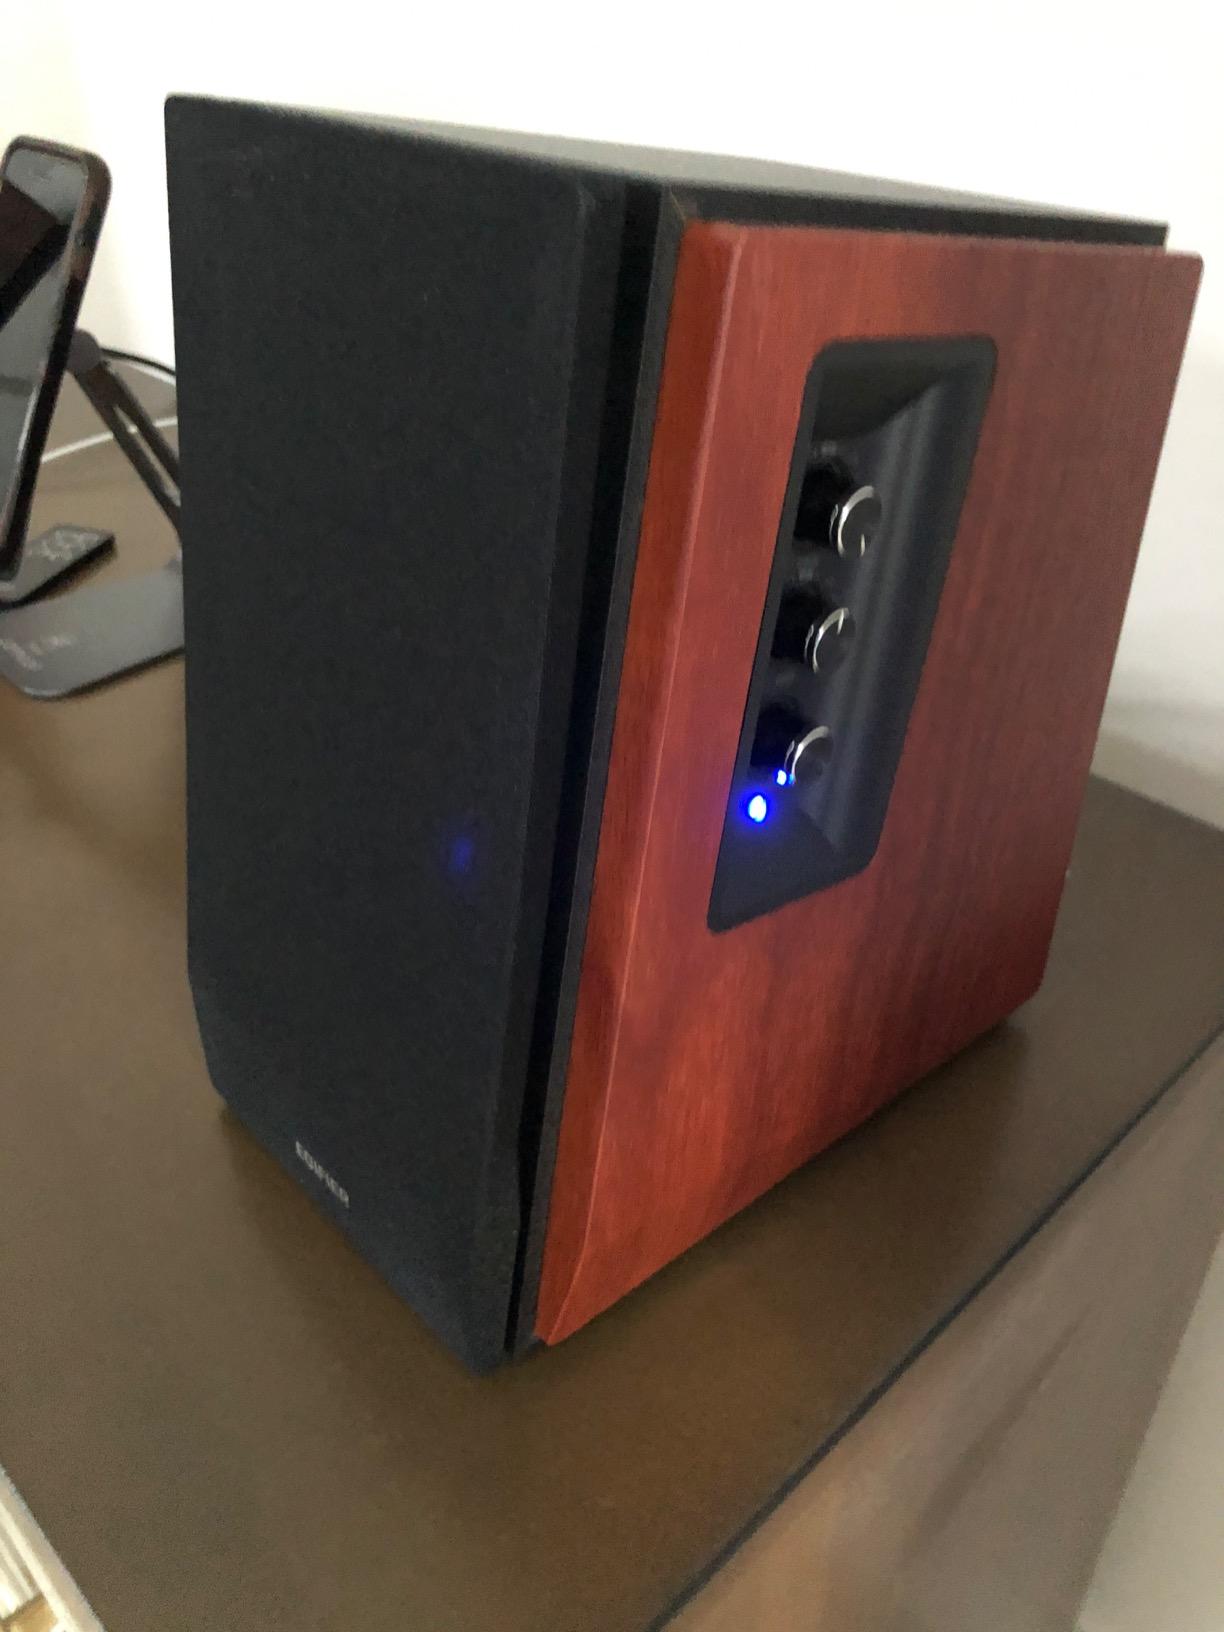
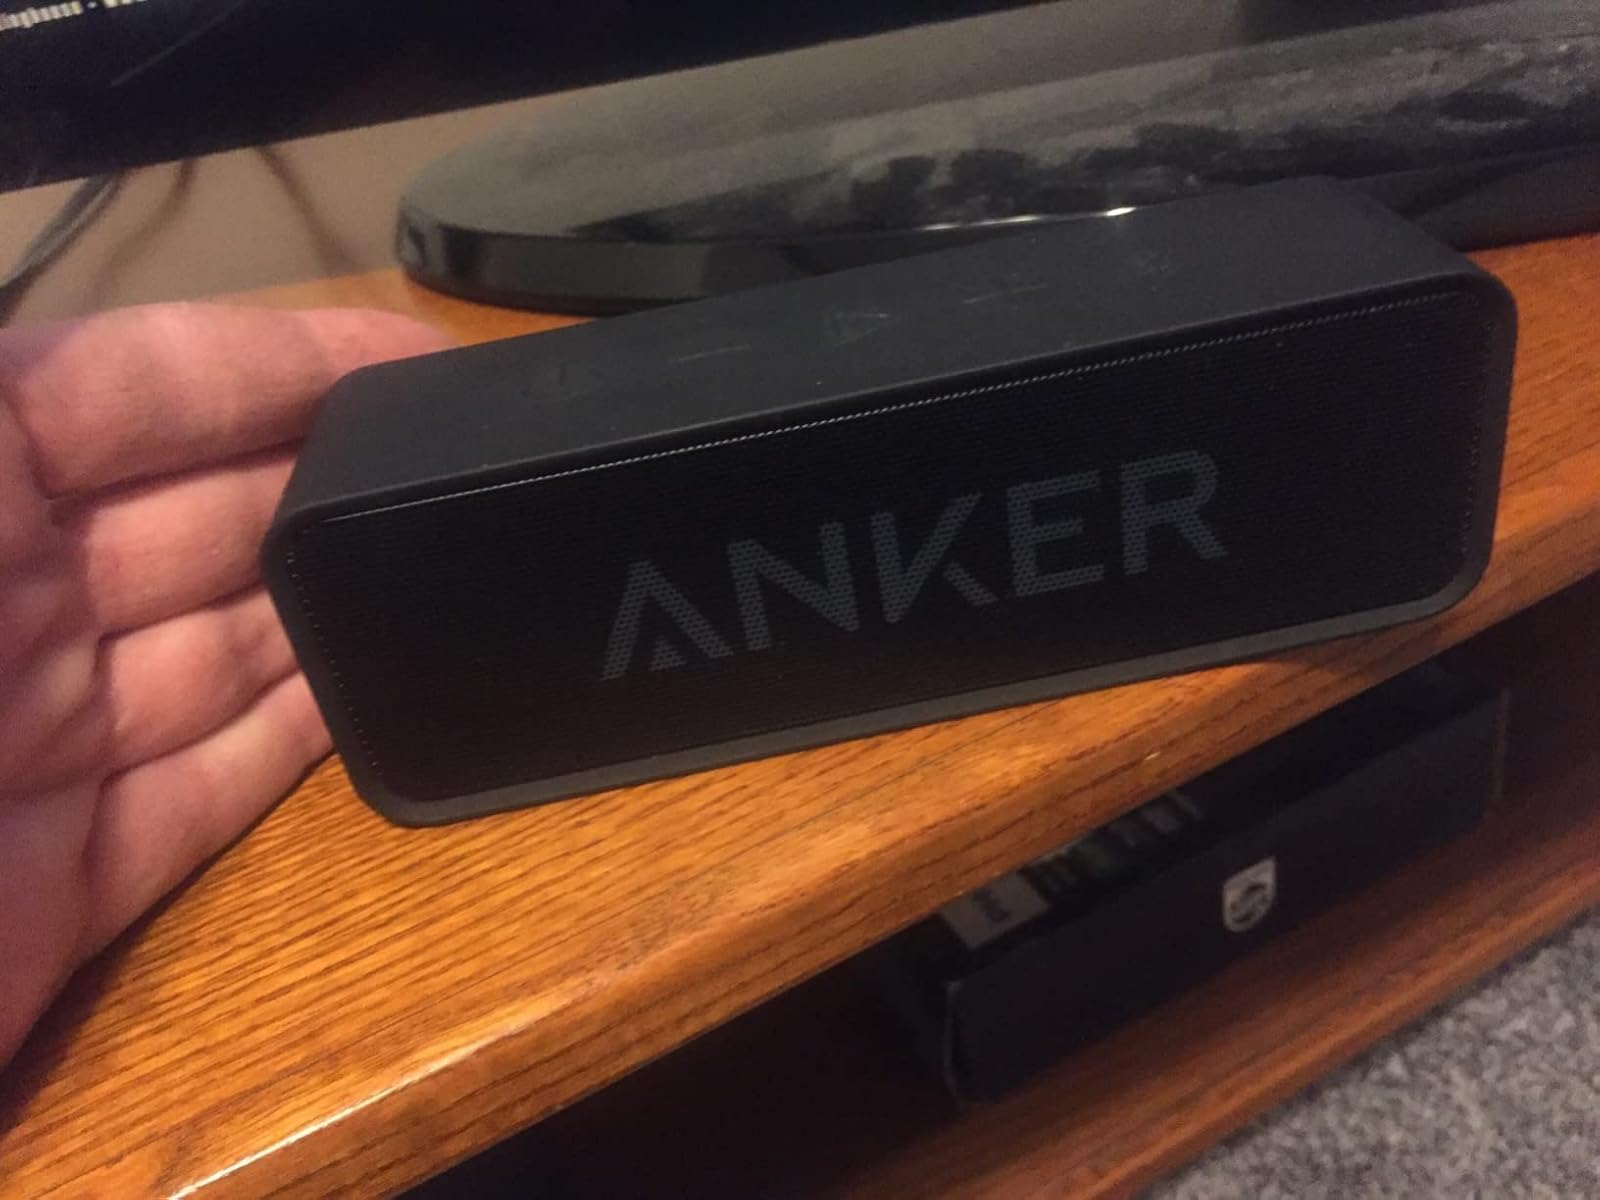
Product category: speaker
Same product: no